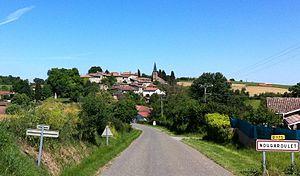
Vue sur le village de Nougaroulet, Gers
Nougaroulet est une commune française située dans le département du Gers en région Occitanie.